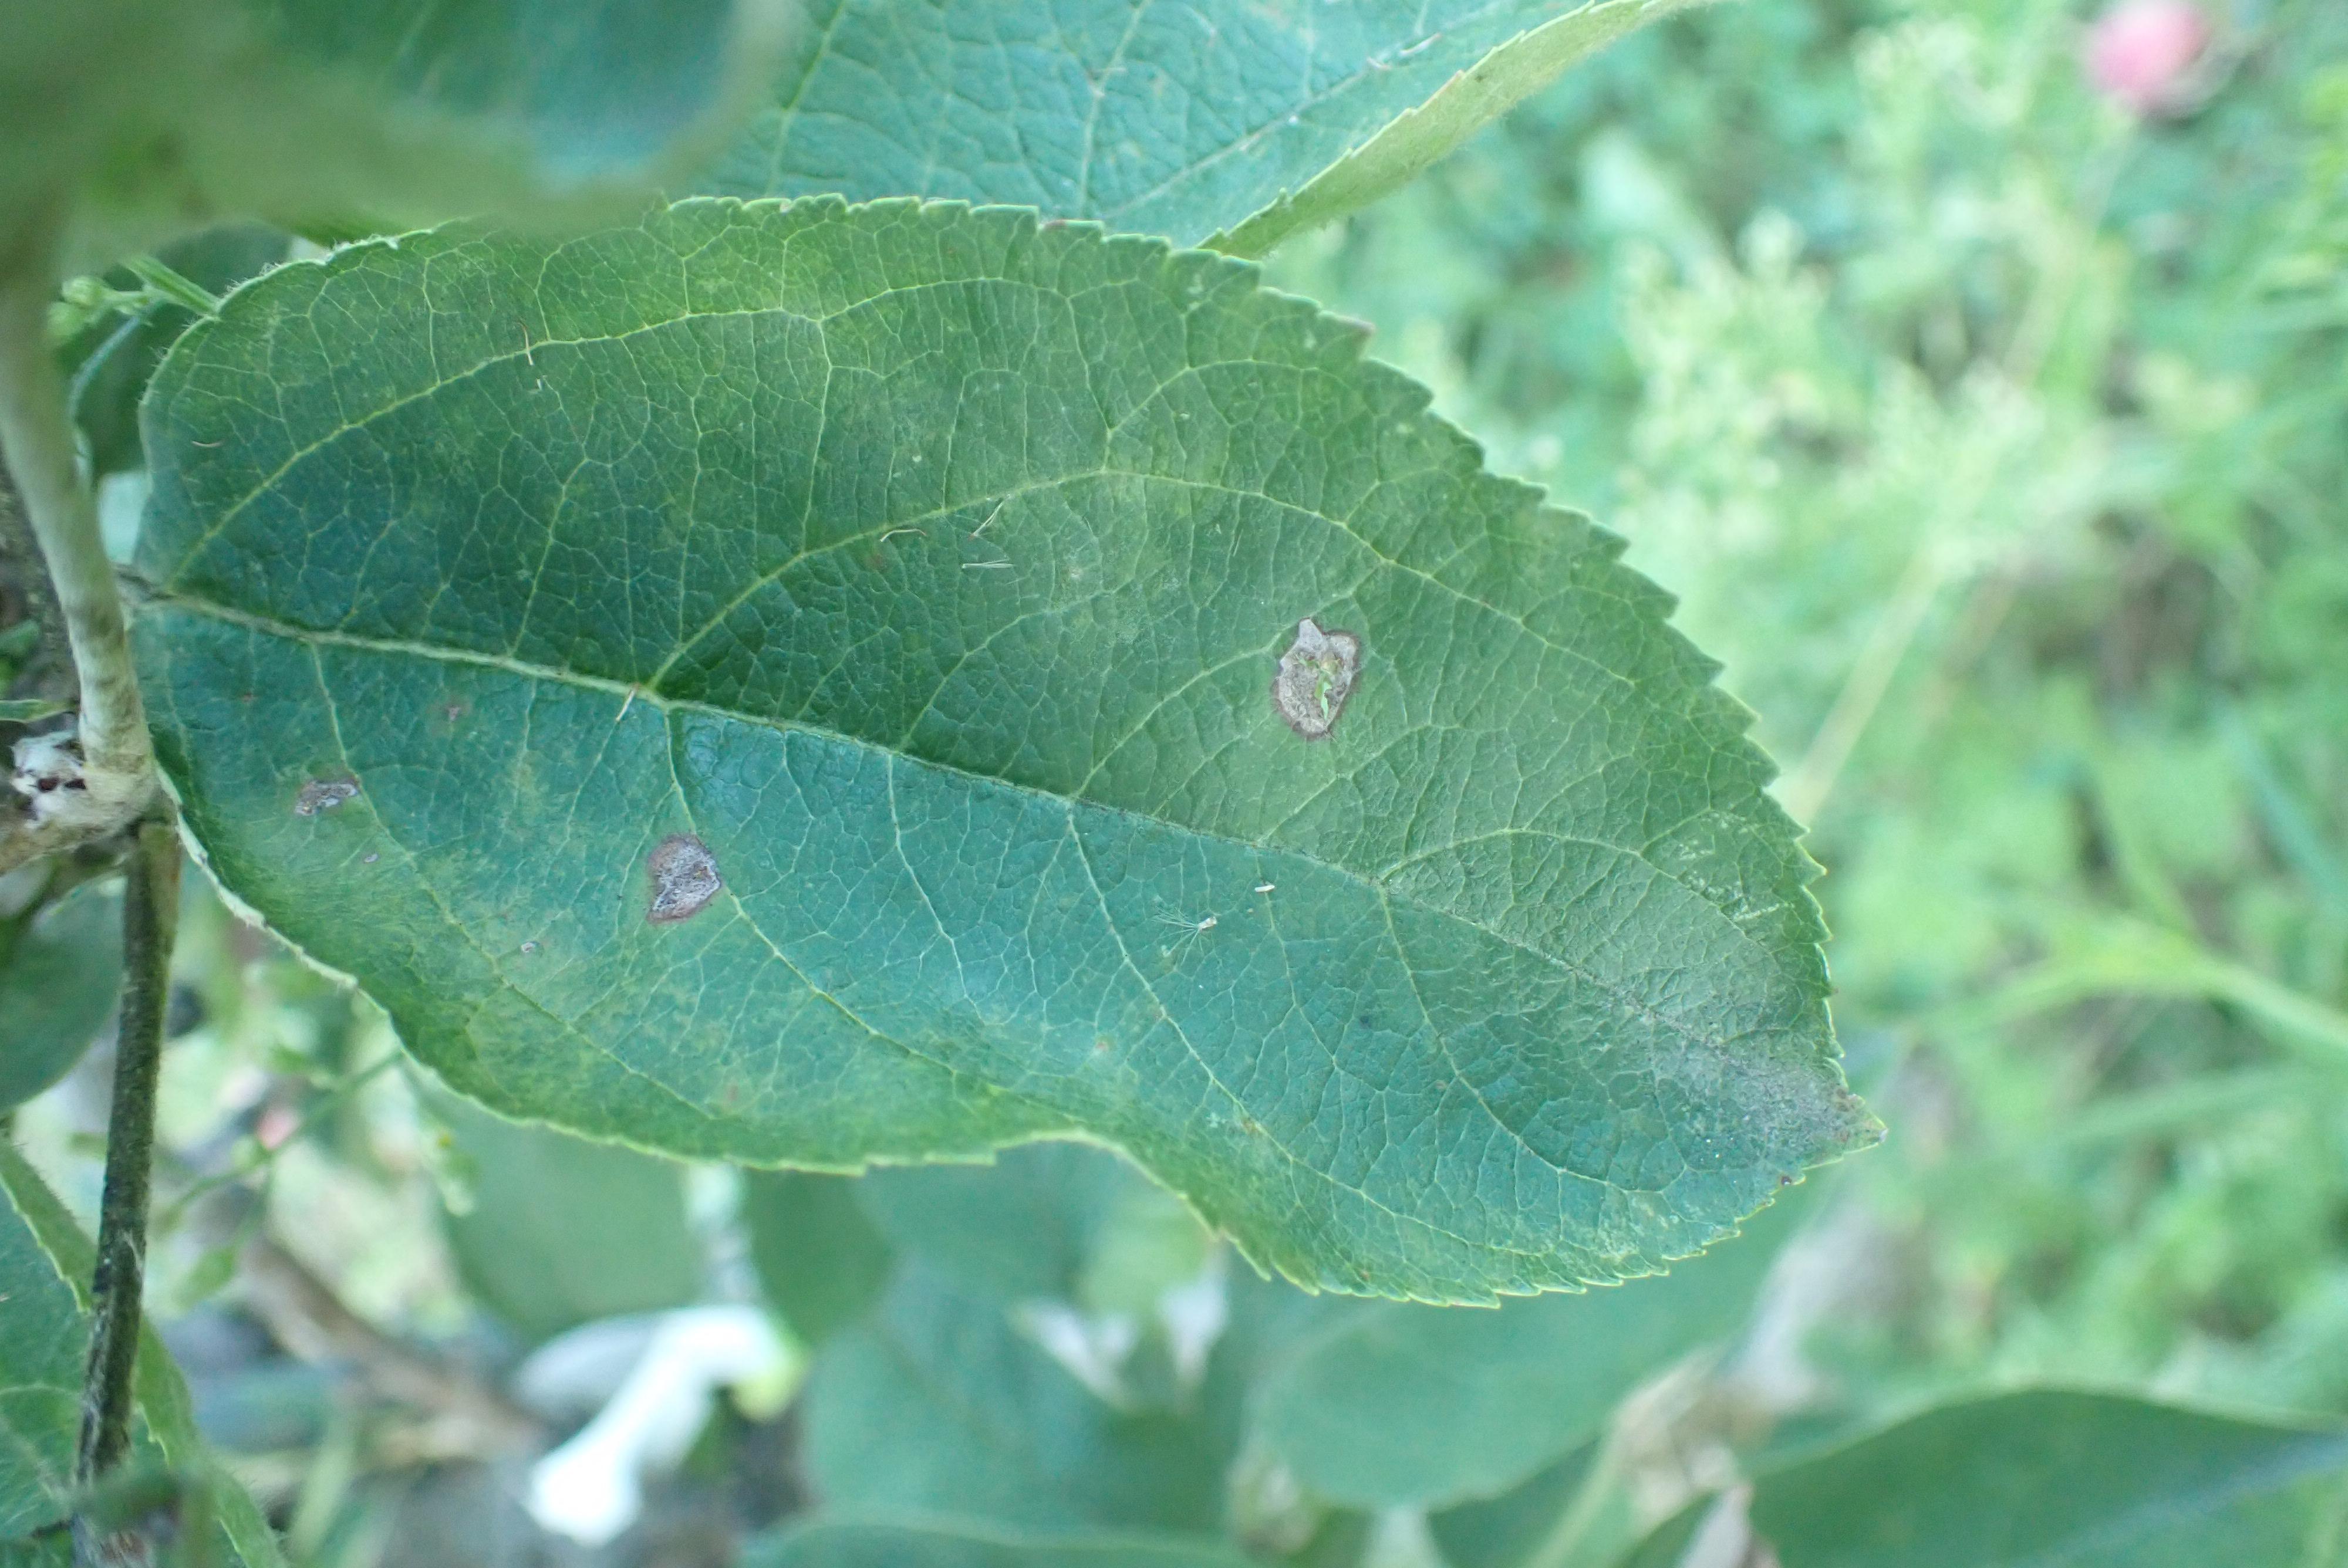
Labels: scab, frog_eye_leaf_spot